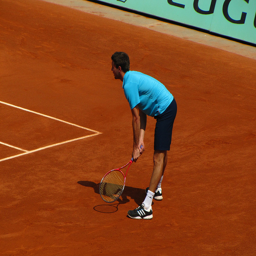
A tennis player on a clay surface awaits his opponent's serve.
Tennis player waiting for his opponent to serve the ball.
A man playing a game of tennis on a brown tennis court.
A tennis player holding a racquet on a clay court.
A man on a tennis court ready to play.